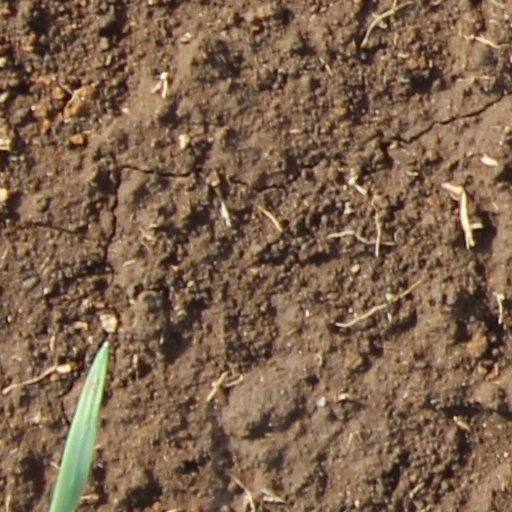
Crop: wheat